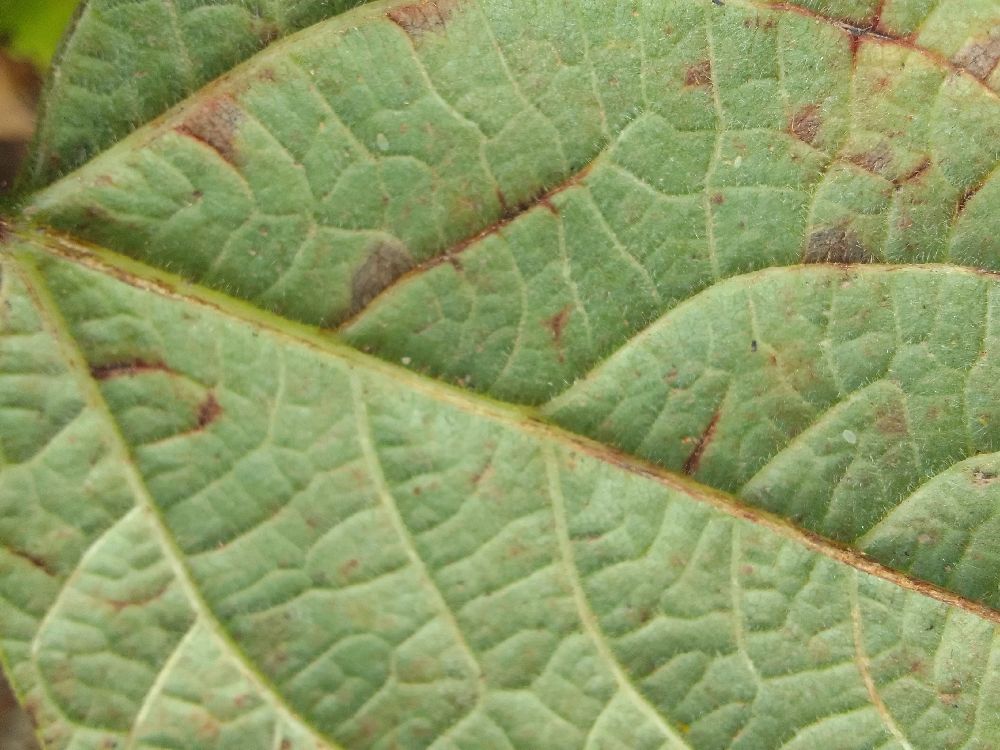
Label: anthracnose